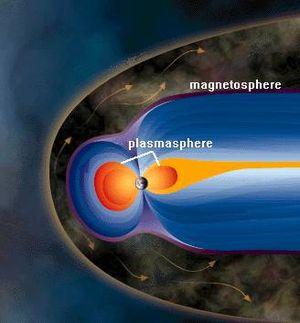
La magnétosphère est la région entourant un objet céleste dans laquelle les phénomènes physiques sont dominés ou organisés par son champ magnétique.